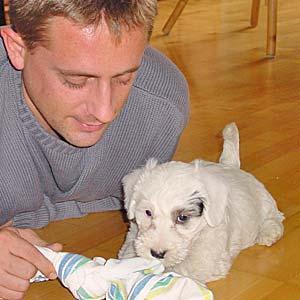
Sealyham_terrier